Sky Castle

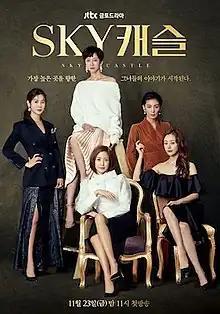
Promotional poster

Sky Castle (stylized as SKY Castle) is a South Korean television series starring Yum Jung-ah, Lee Tae-ran, Yoon Se-ah, Oh Na-ra, and Kim Seo-hyung. It aired on JTBC on Fridays and Saturdays at 22:50 (KST), from November 23, 2018, to February 1, 2019.